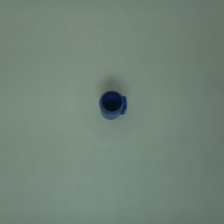
Color: blue
Cap type: standard cap